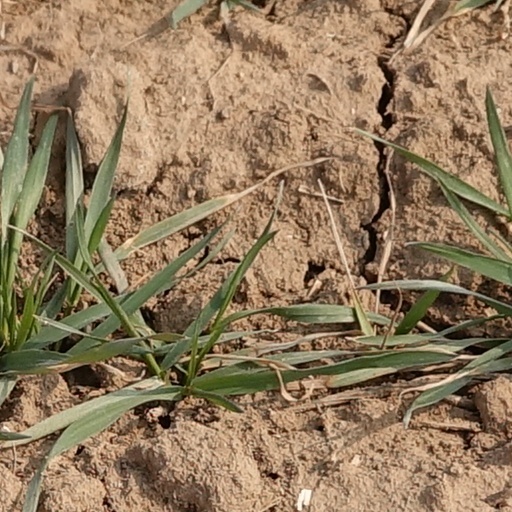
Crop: wheat